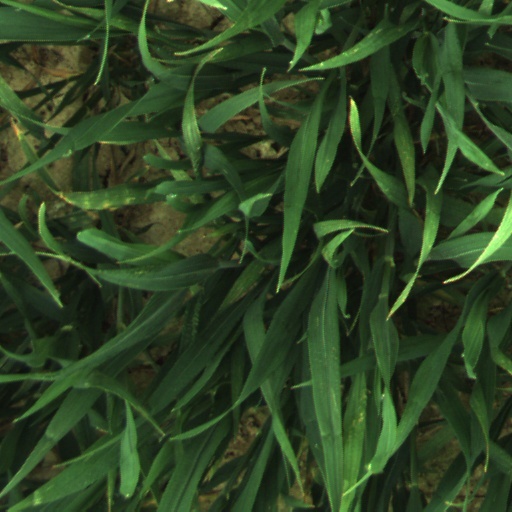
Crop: wheat